Layers of Fear 2

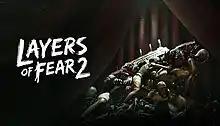

Layers of Fear 2 is a psychological horror video game developed by Bloober Team. It was released for Linux, Microsoft Windows, PlayStation 4, and Xbox One in 2019, and for the Nintendo Switch in 2021. It is a sequel to "Layers of Fear".